Line 2 (Shenzhen Metro)

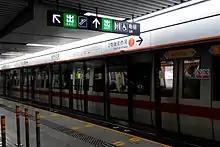
Train exterior

Shenzhen Metro Line 2 (formerly branded as Shekou line), runs West–East from to . It opened on 28 December 2010. Line 2 merges into Line 8 at Liantang station, where trains continue service as Line 8 to Xiaomeisha station. Line 2's color is .